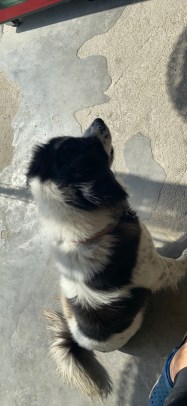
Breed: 3336-n000121-chinese_rural_dog